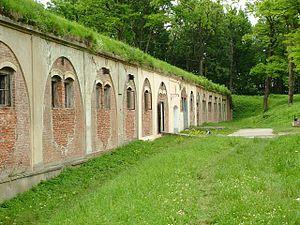
Le 41ᵉ corps de réserve est une grande unité de l'armée impériale allemande qui a combattu pendant la Première Guerre mondiale. Créé en en décembre 1914 sur le front de l'Ouest, il est rapidement transféré sur le front de l'Est où il reste jusqu'à sa dissolution en mars 1918.